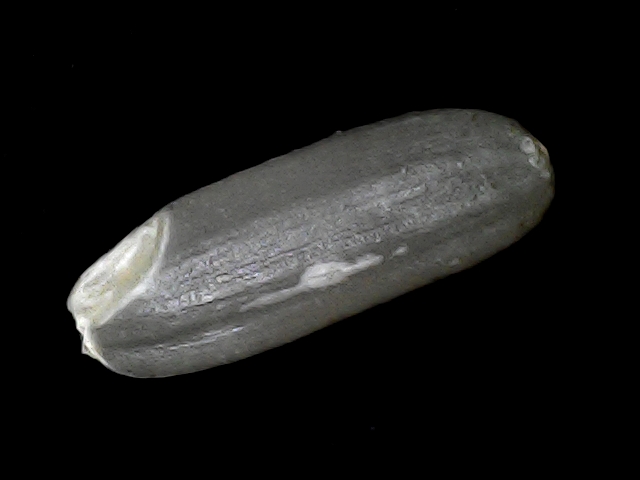
Rice variety: BD49